Johnston Atoll

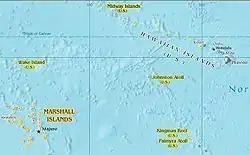
Johnston Atoll is located between the Marshall Islands and the Hawaiian Islands.

Johnston Atoll is a atoll in the North Pacific Ocean, located about southwest of the island of Hawaiʻi, and is grouped as one of the United States Minor Outlying Islands. The atoll, which is located on a coral reef platform, has four islands. Johnston Island and Sand Island are both enlarged natural features, while "Akau" (North) and "Hikina" (East) are two artificial islands formed by coral dredging. By 1964, dredge and fill operations had increased the size of Johnston Island to from its original , increased the size of Sand Island from , and added the two new islands, North and East, of respectively.